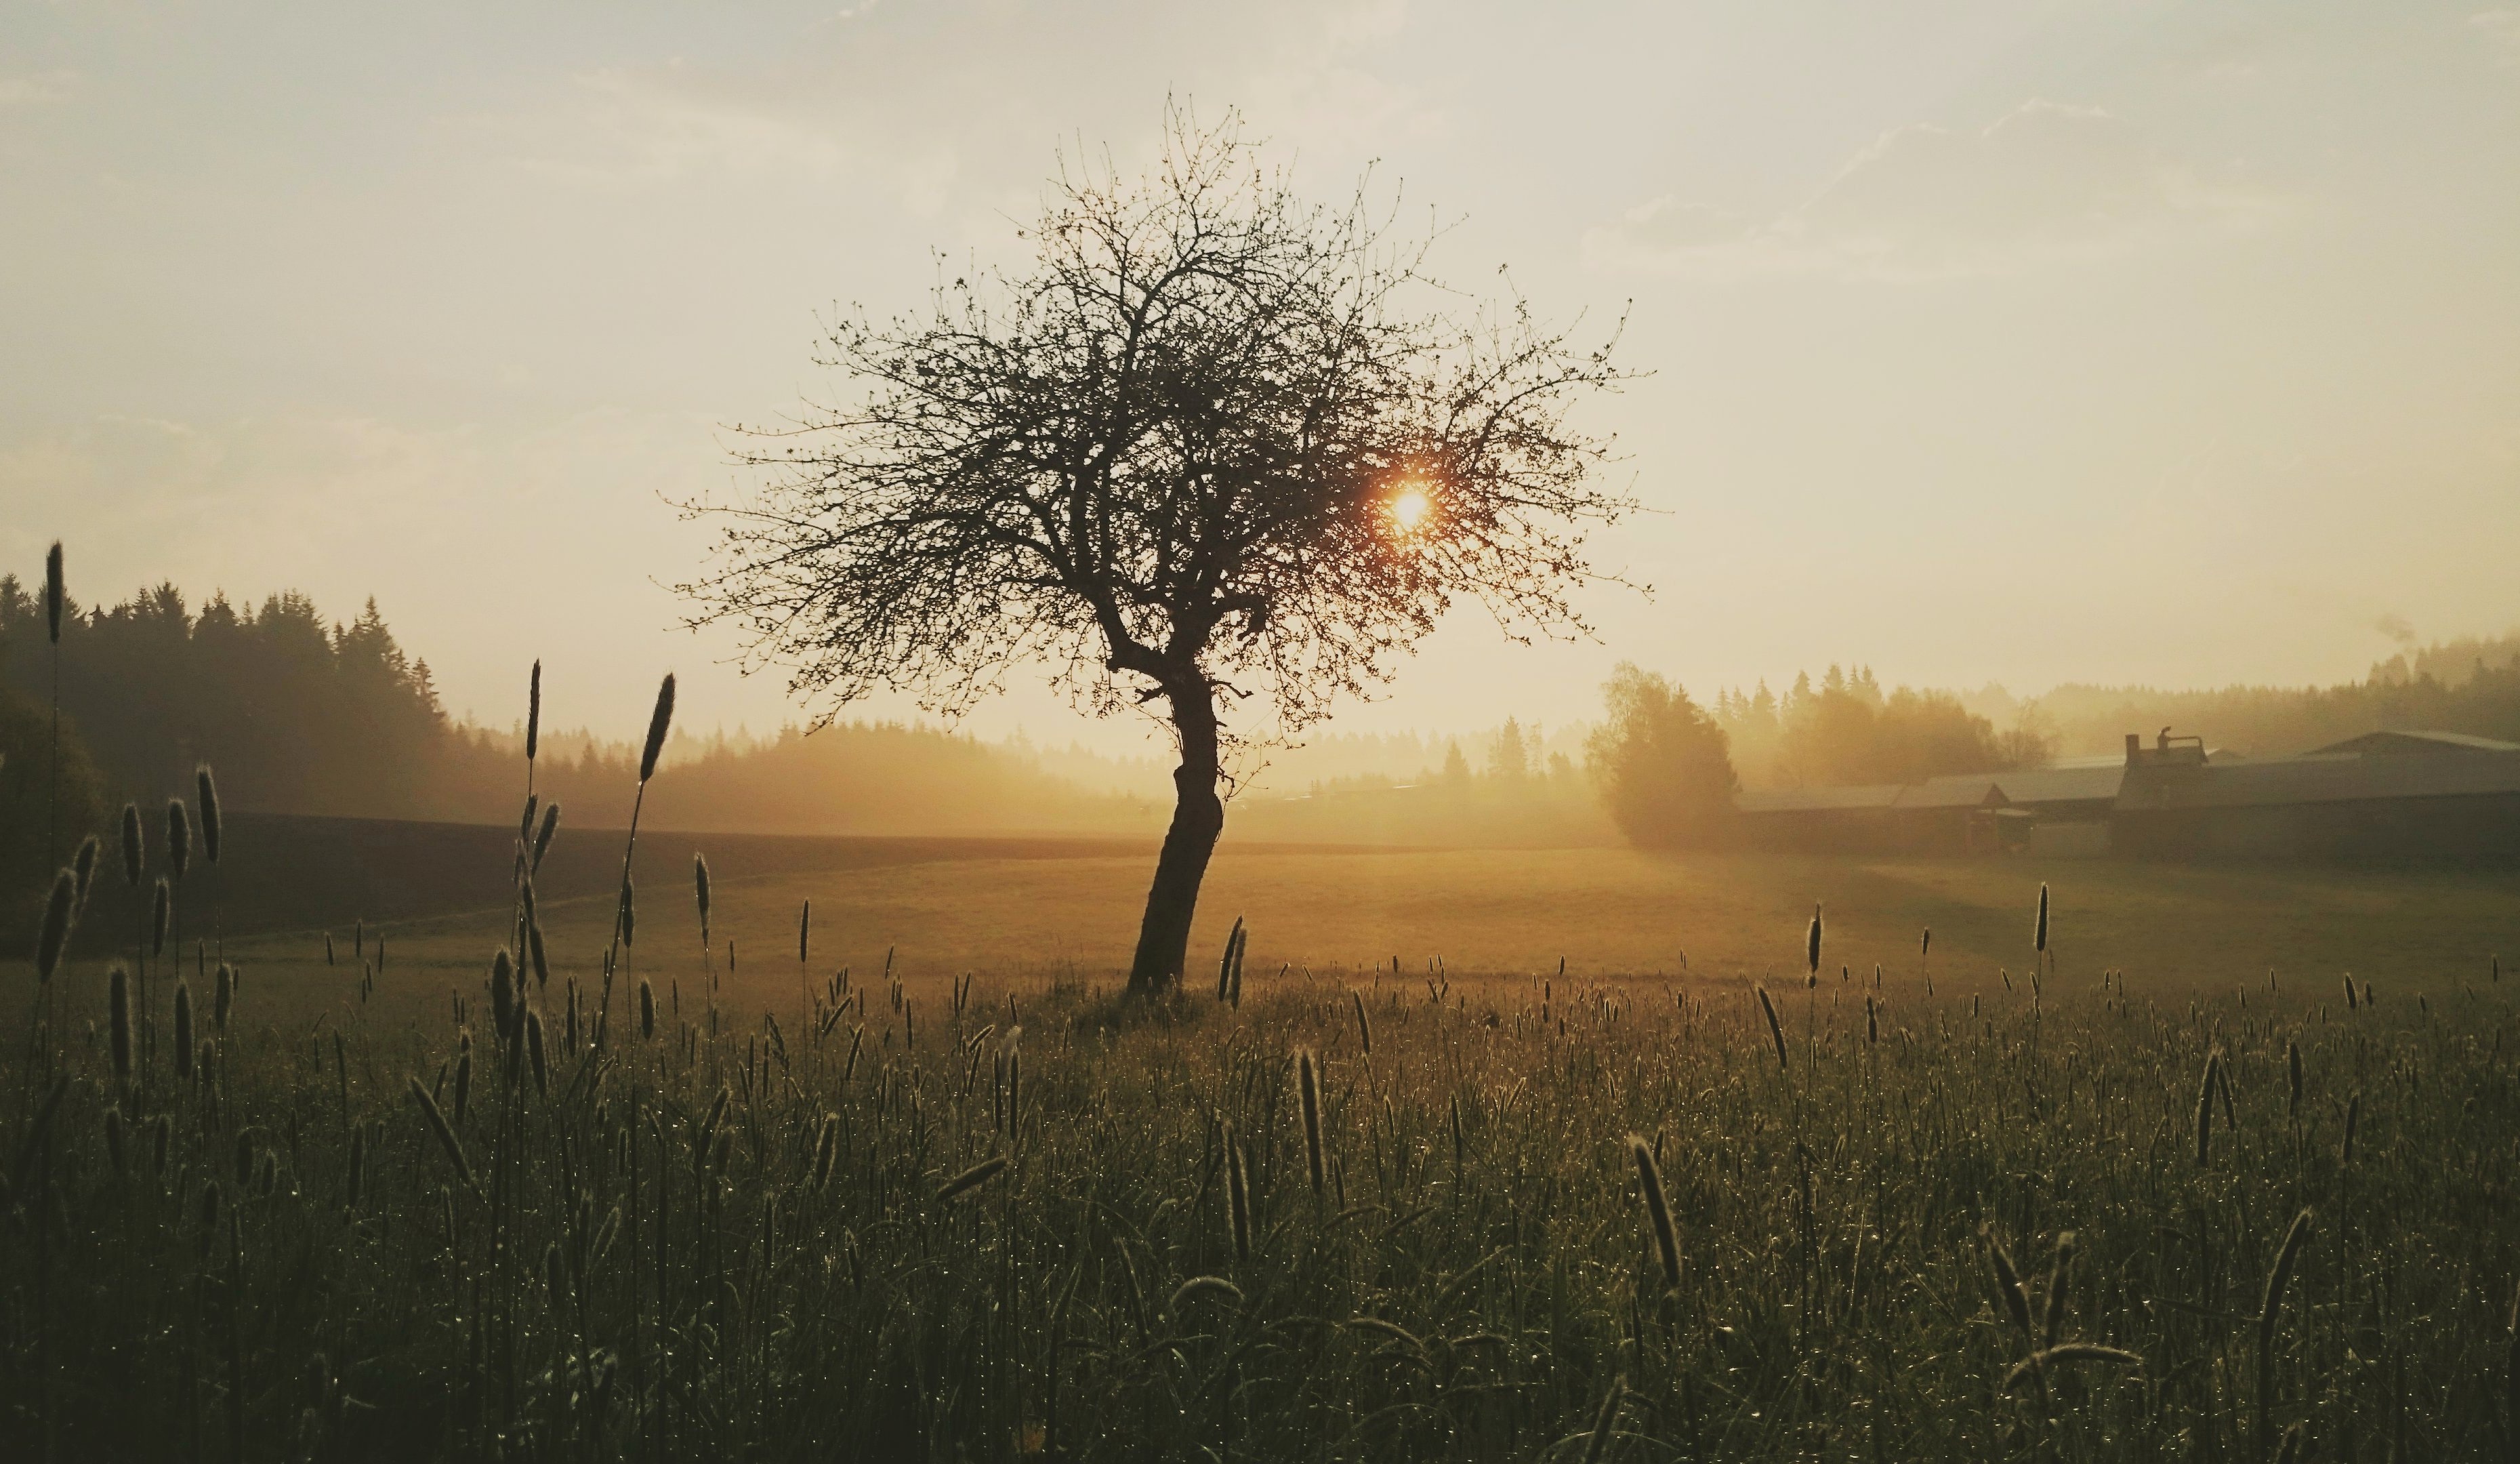
landscape, tree, nature, grass, horizon, branch, silhouette, plant, sky, sun, fog, sunrise, sunset, mist, field, meadow, prairie, countryside, sunlight, morning, hill, dawn, dusk, evening, autumn, haze, savanna, plain, outdoors, grassland, rural area, natural environment, atmospheric phenomenon, grass family, woody plant